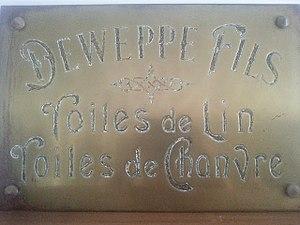
Deweppe fils était une entreprise française, spécialisée dans le tissage du lin, dont l'origine remonte à la création de "Deweppe et becquart" par Fidéle Deweppe en 1874.